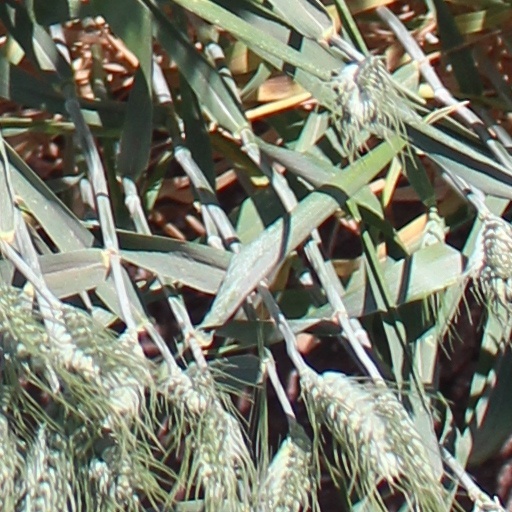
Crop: wheat